September 1998 lunar eclipse

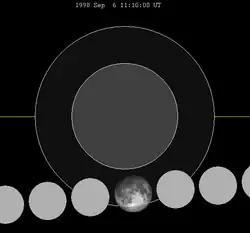
The Moon's hourly motion shown right to left

A penumbral lunar eclipse occurred at the Moon’s descending node of orbit on Sunday, September 6, 1998, with an umbral magnitude of −0.1544. A lunar eclipse occurs when the Moon moves into the Earth's shadow, causing the Moon to be darkened. A penumbral lunar eclipse occurs when part or all of the Moon's near side passes into the Earth's penumbra. Unlike a solar eclipse, which can only be viewed from a relatively small area of the world, a lunar eclipse may be viewed from anywhere on the night side of Earth. Occurring about 1.8 days before perigee (on September 8, 1998, at 7:00 UTC), the Moon's apparent diameter was larger.